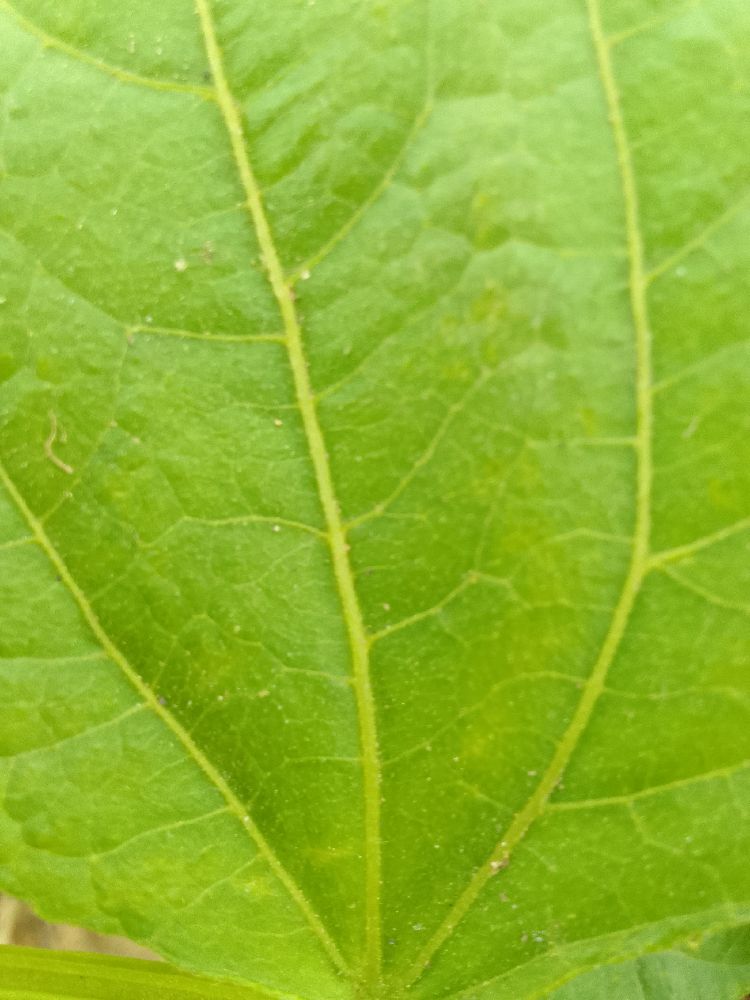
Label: healthy